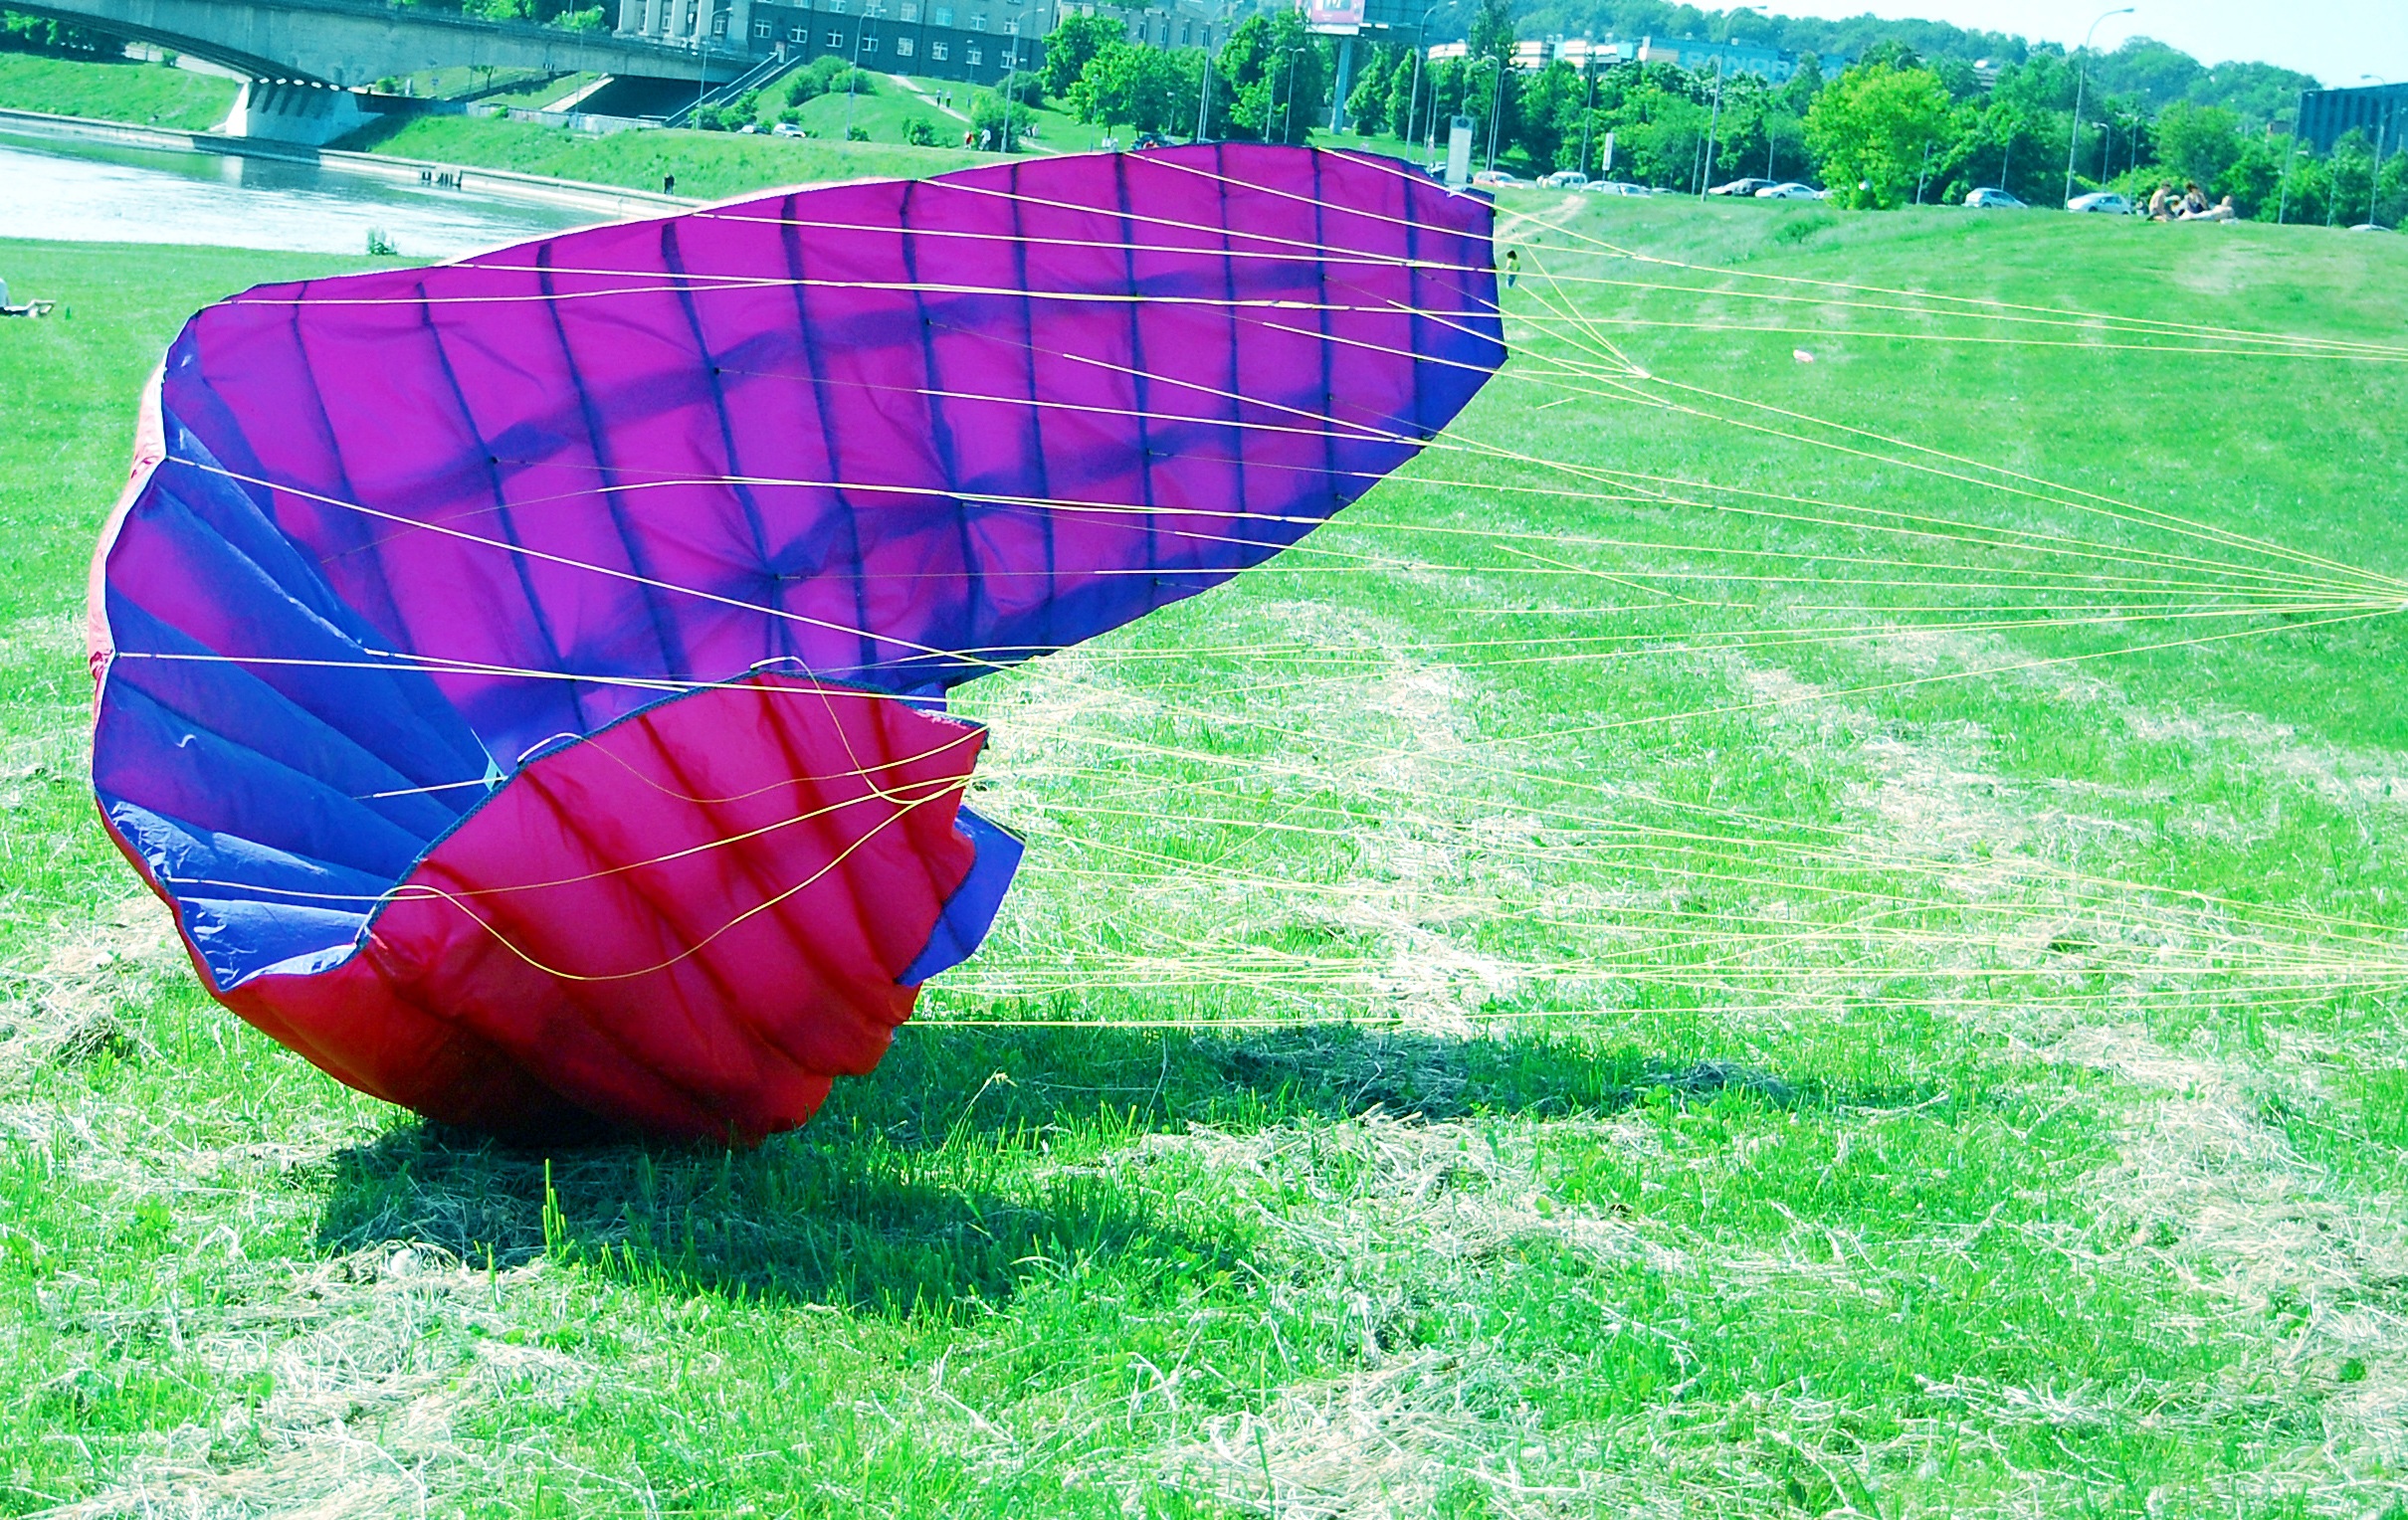
grass, wing, sky, sport, lawn, flower, hot air balloon, adventure, land, fly, summer, aircraft, high, vehicle, blue, extreme, parachute, paragliding, activity, paraglider, skydiving, sail, danger, landing, risk, active, ecosystem, hobby, paraplane